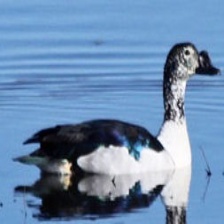
Species: KNOB BILLED DUCK
Scientific name: SARKIDIORNIS MELANOTOS
ImageNet parent category: drake